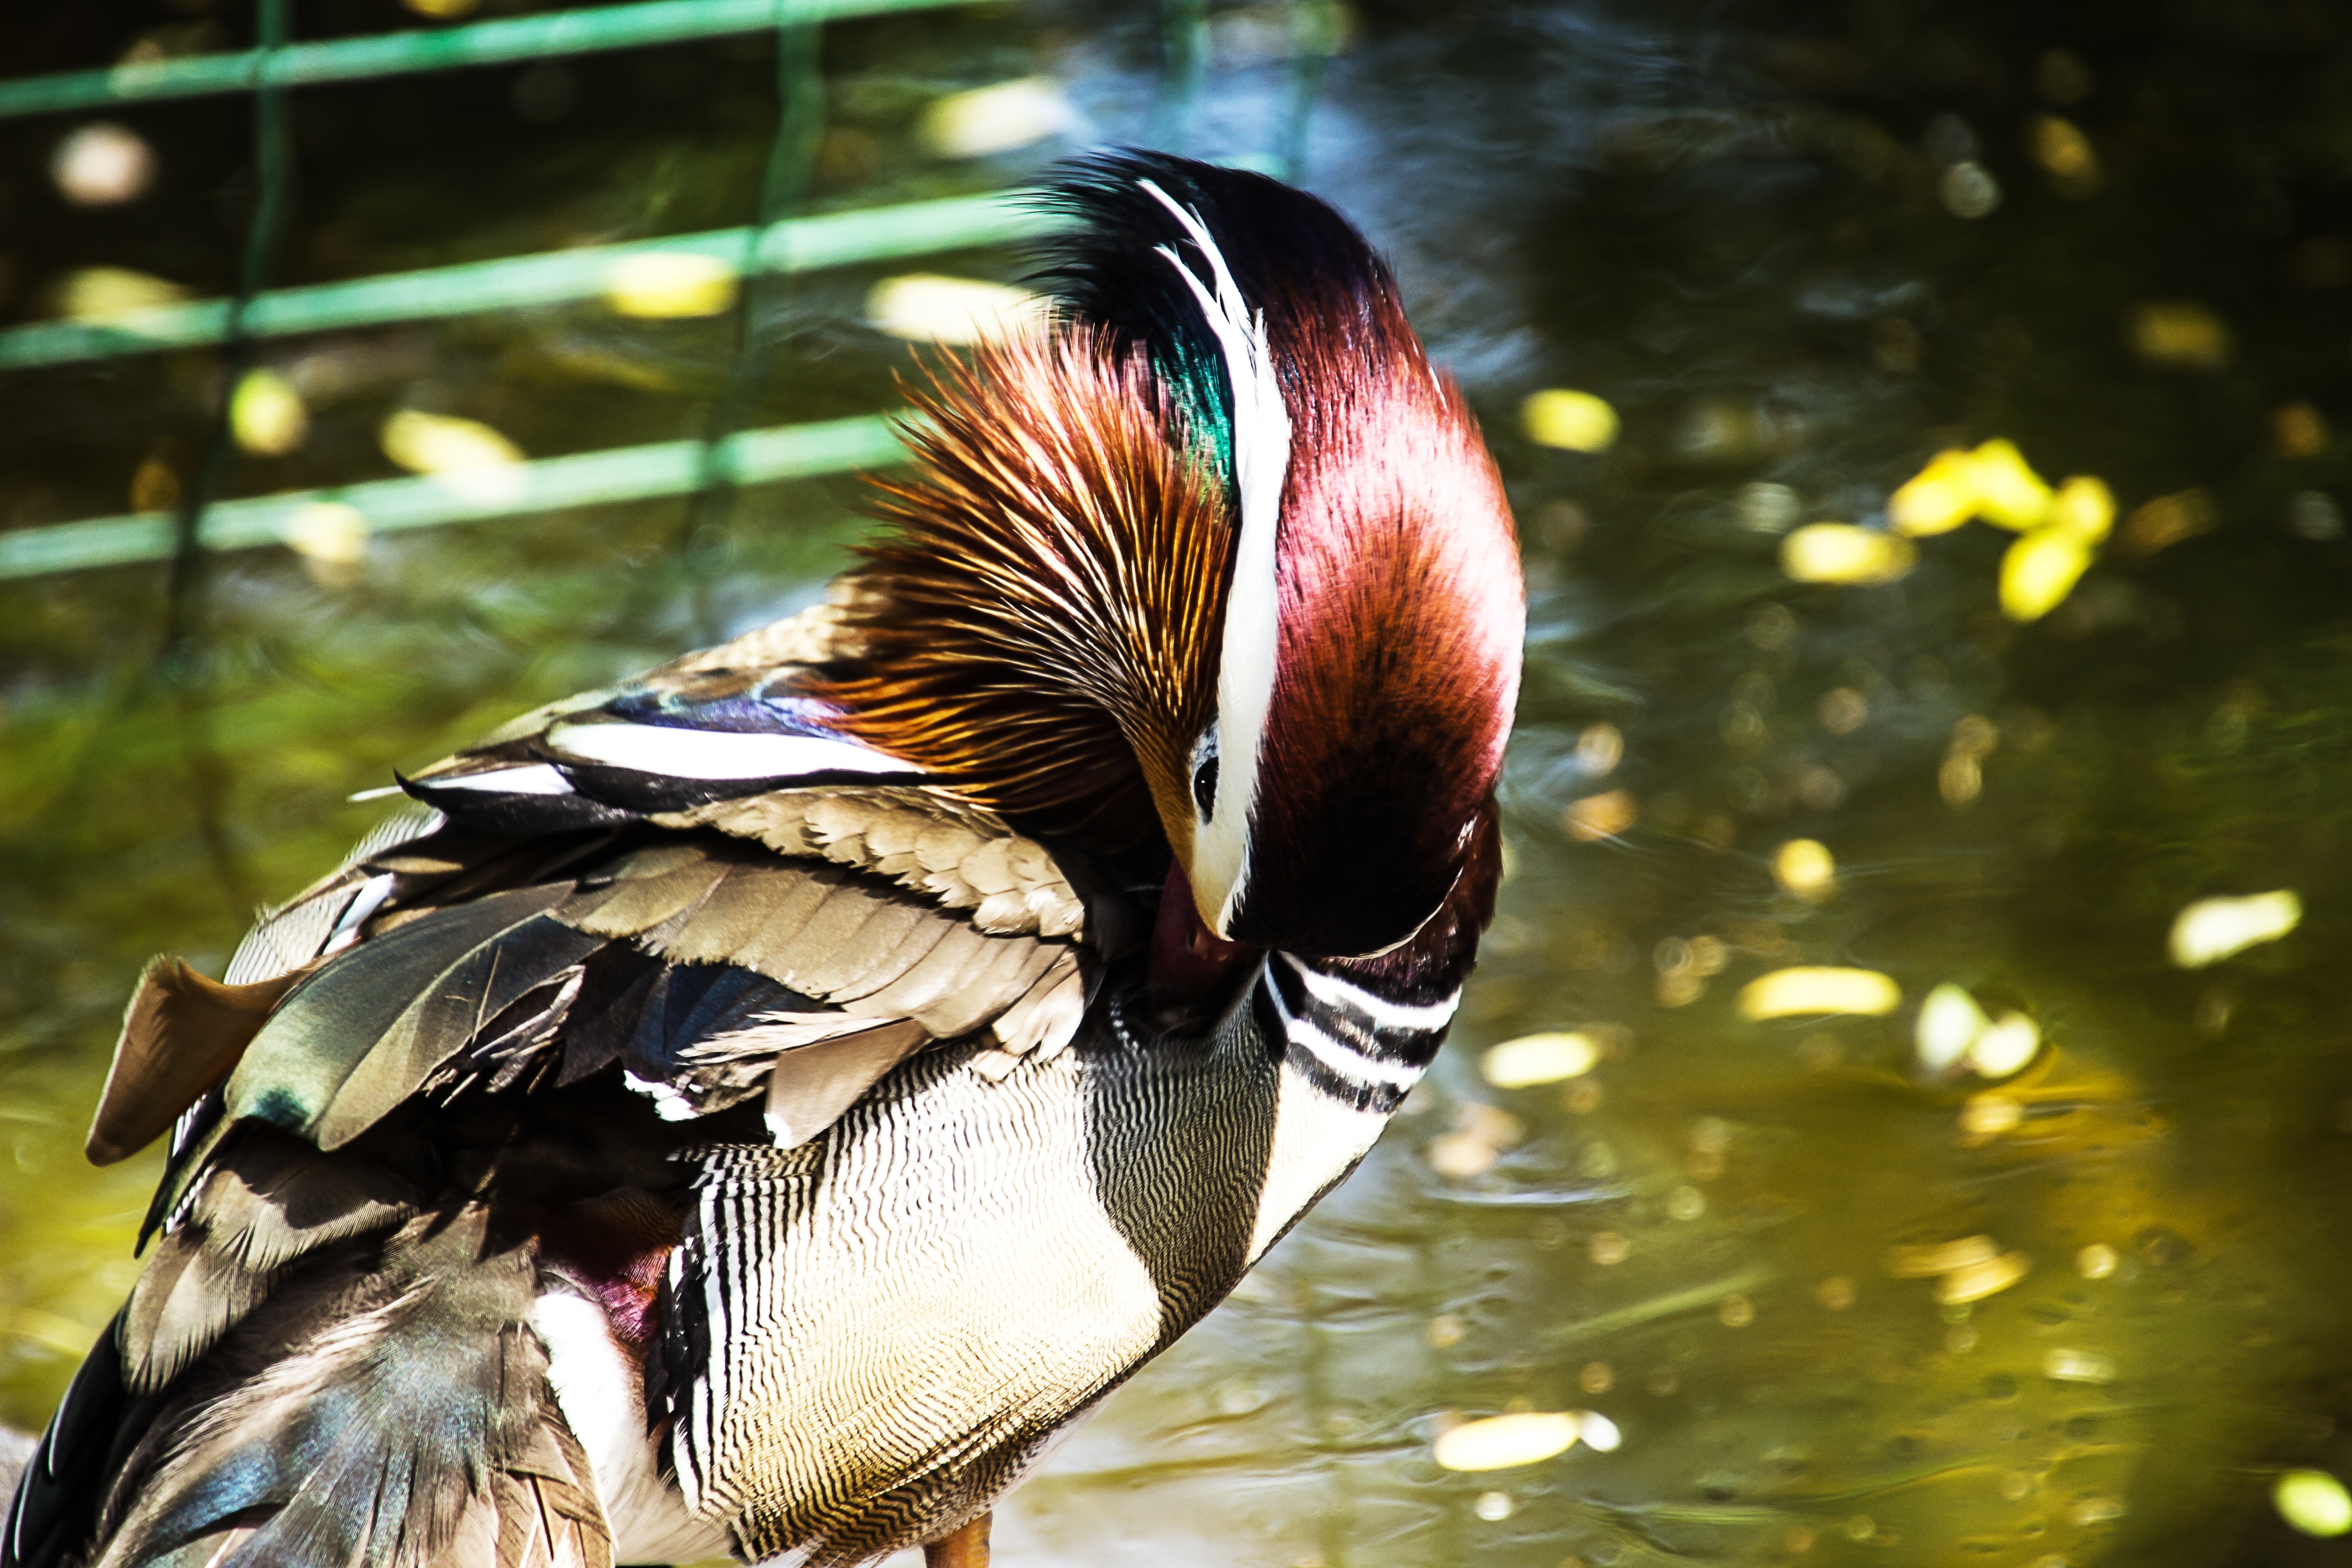
nature, bird, wing, wildlife, beak, fauna, close up, duck, vertebrate, ducks, waterfowl, water bird, mandarin ducks, mandarin duck, ducks geese and swans